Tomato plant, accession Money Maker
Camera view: horizontal (90 deg, fisheye); turntable rotation: 30 degrees
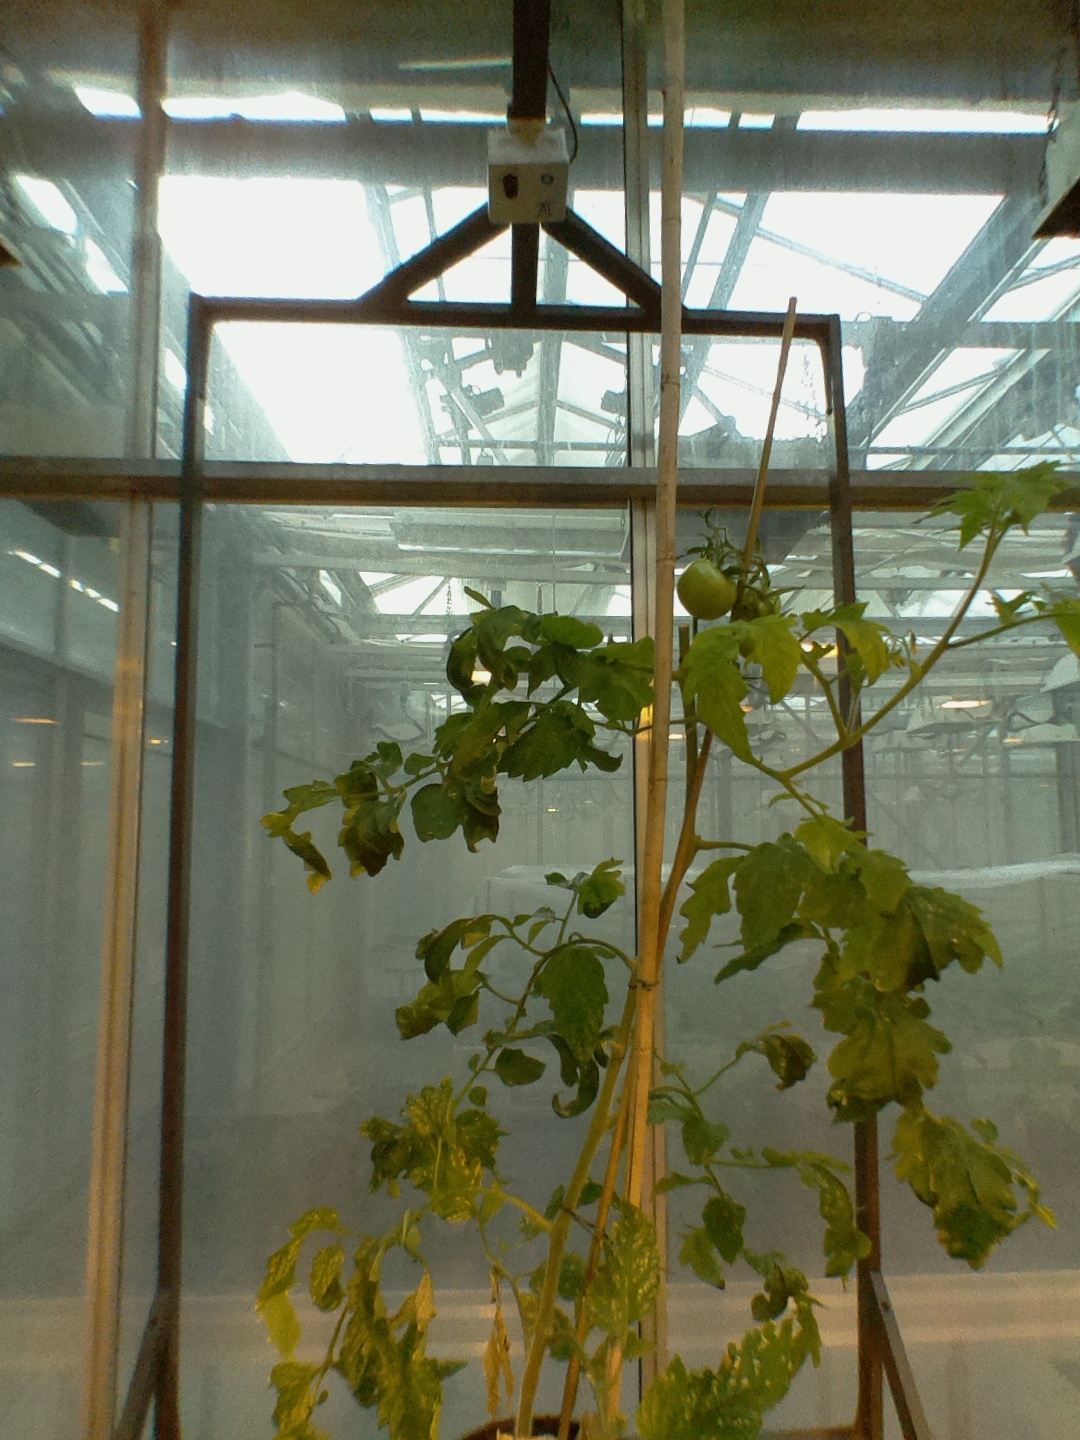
BBCH growth stage 74: 40%-50% of final fruit size